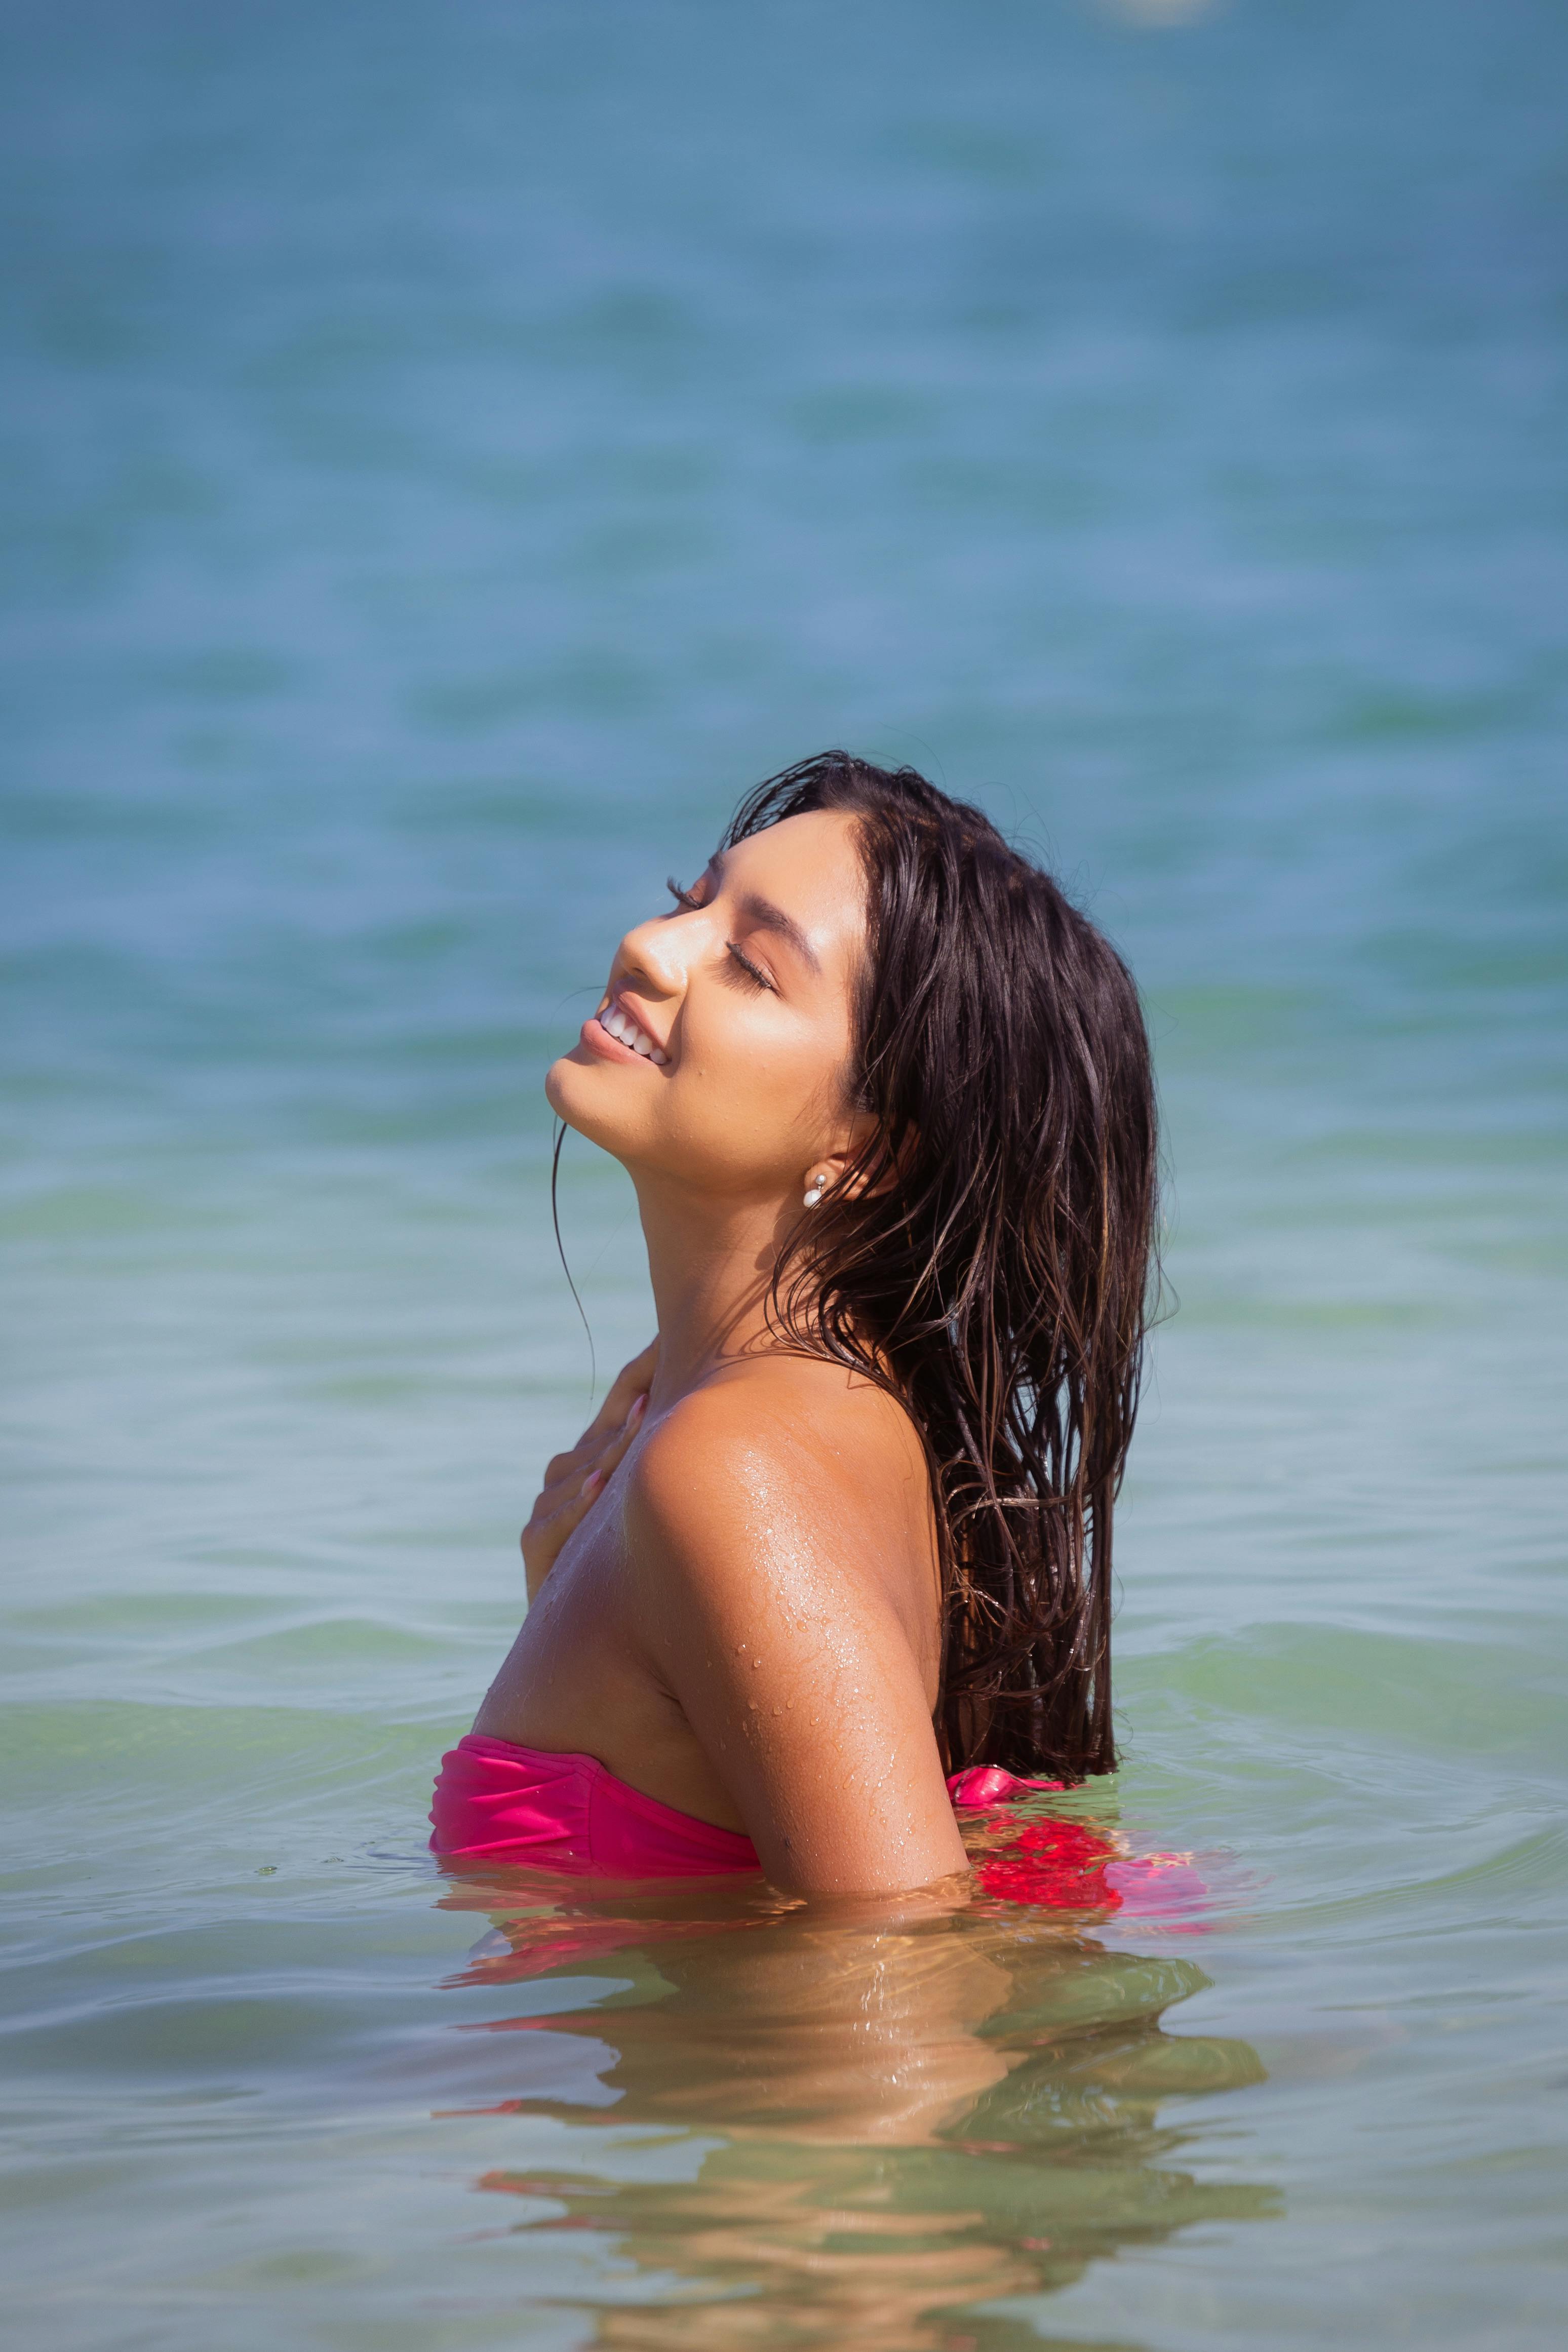
woman, face, water, head, smile, lip, eye, swimwear, flash photography, brassiere, People in nature, happy, beach, swimsuit top, black hair, lake, leisure, People on beach, bathing, thigh, long hair, fun, recreation, bikini, chest, blond, brown hair, surfer hair, ocean, lingerie, wave, child, abdomen, vacation, portrait photography, photo shoot, sea